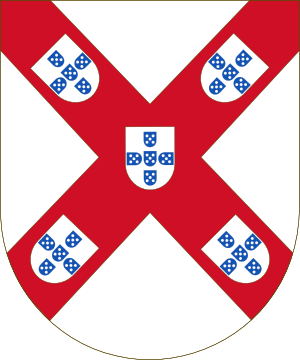
Cette page donne les armoiries des membres de la maison de Bragance.
Cette page donne les armoiries des membres de la maison Bonaparte.